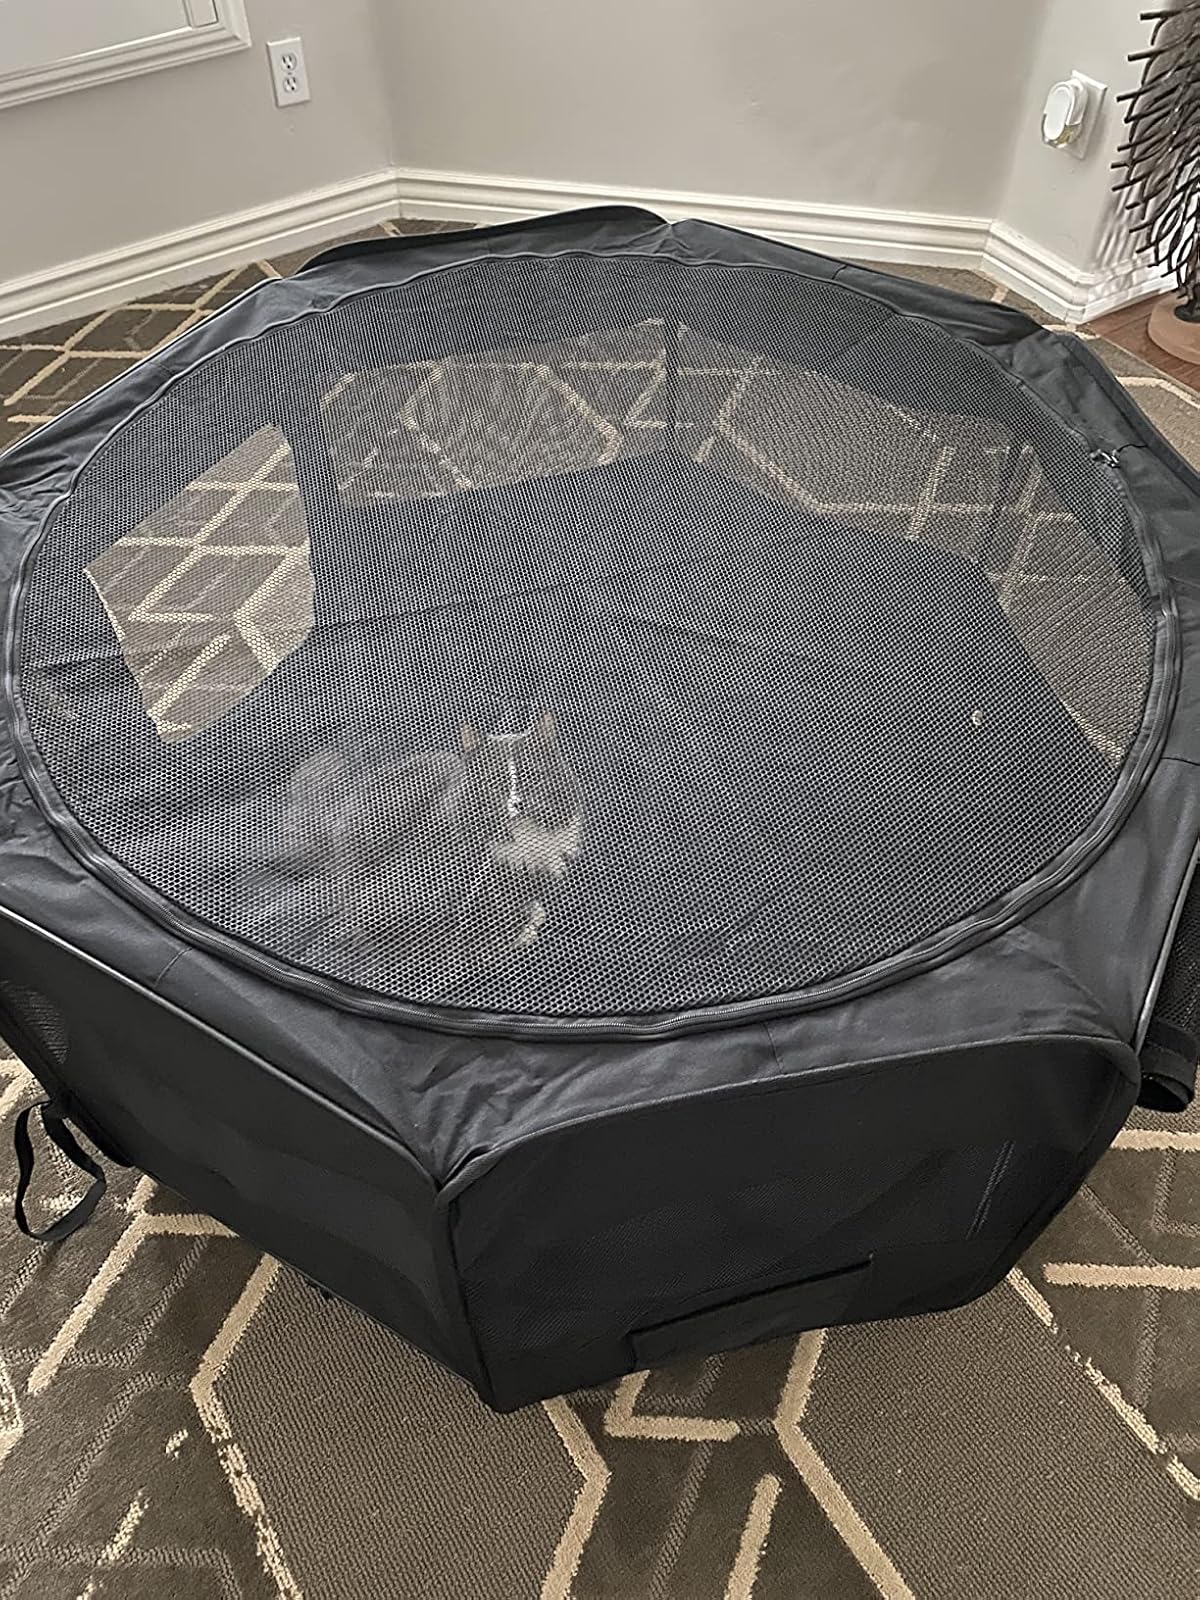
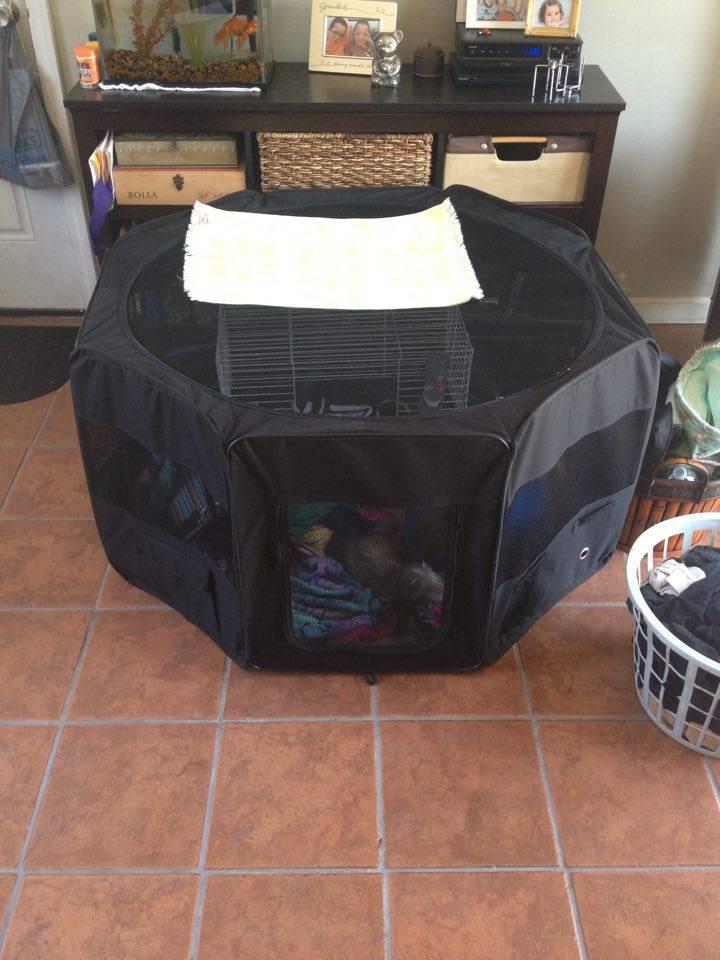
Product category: items_kennel
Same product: yes